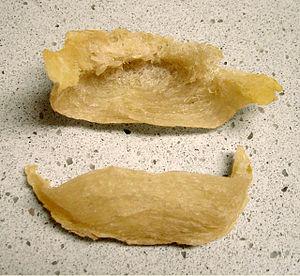
La Salangane à nid blanc est une espèce d'oiseaux de la famille des Apodidae.